Describe the emotion expressed in this image:  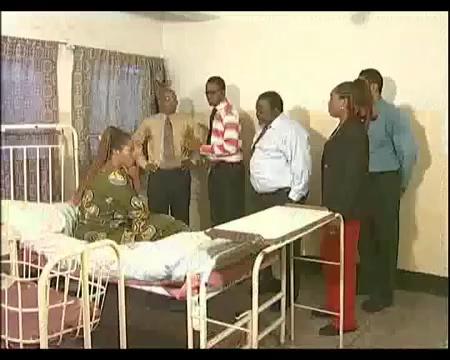
This person displays Fear, valence and arousal with high intensity.